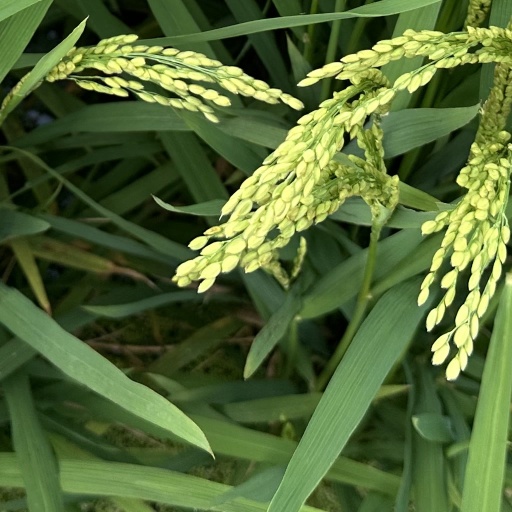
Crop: rice